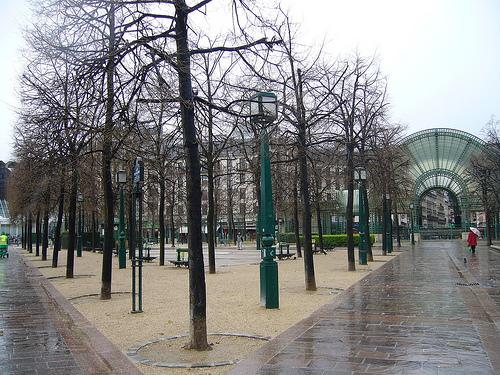
Weather: rain or strom